Flying wing

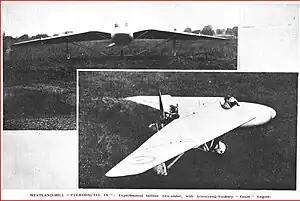
The Westland-Hill Pterodactyl was an early flying wing design.

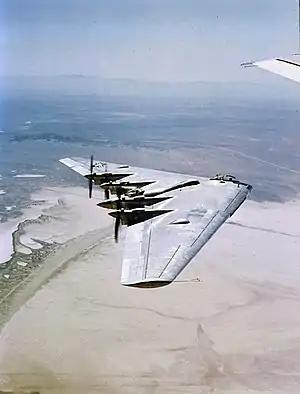
The Northrop YB-35 bomber prototype began its development during World War II.

The concept of the flying wing was born on 16 February 1876 when French engineers Alphonse Pénaud and Paul Gauchot filed a patent for an "aero-plane or flying aircraft" powered by two propellers and with all the characteristics of a flying wing as we know it today.